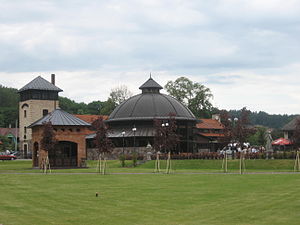
Belmontas
Restaurations komplekset i den gamle mølle og industribygninger
Belmontas er et restarationskompleks og et udsigtspunkt i Pavilniai regionalpark ved bredden af floden Vilnia i Naujoji Vilnia seniūnija 6 km øst for Vilnius' centrum, Litauen.